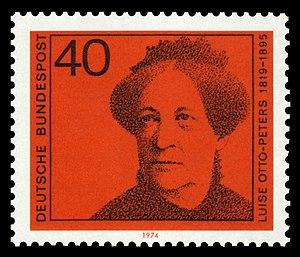
Louise Otto-Peters est une femme de lettres, journaliste et militante féministe allemande.